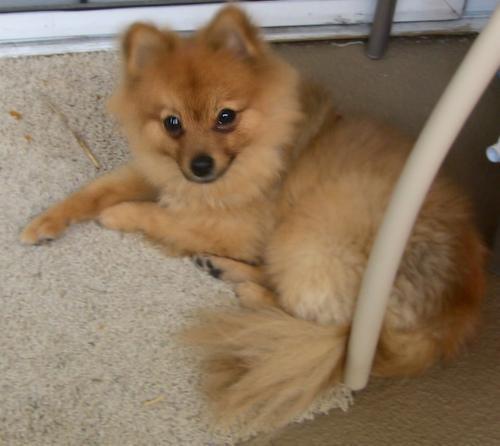
Pomeranian